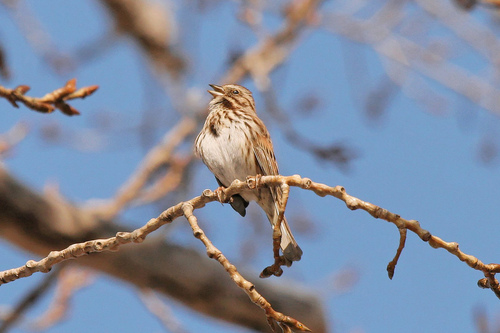
a small bird with a white belly, and a white and brown spotted breast and head.
bird has small eyes for its head and long rectricesa white and brown bird with a brown beak and spotted breast.
the brown and white bird features a short and sharp, yellow beak.
a brown sparrow has pale brown breast streaked with dark brown, and brown wings have a dash of orange.
this bird is brown with white and has a very short beak.
this particular bird has a white belly and breasts and brown secondaries
this bird has a completely light brown body, with streaks of dark brown adorning its head and wings.
this particular bird has a belly that is white and tan patchesthe bird has a spotted grey belly and small bill.
Species: Song Sparrow